Spanish Renaissance literature

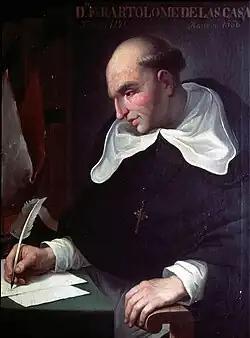
Bartolomé de las Casas

During this time a work like the one by Pedro Mexía was common, who compiled miscellaneous scientific information. It is an example of the Renaissance tendency towards idealization, because of the conviction that wisdom could be extracted from the common people, whose pure tradition was thought to have conserved it, because people had always been close to nature.